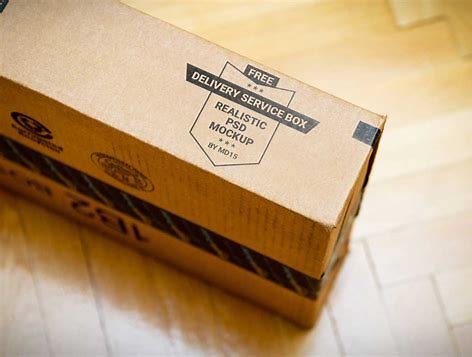
Label: cardboard